Nando's

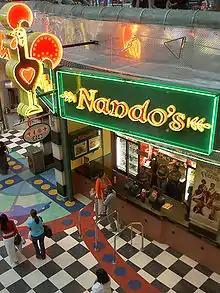
Nando's take-away in Canal Walk Shopping Mall, Cape Town, South Africa (2006)

Fernando Duarte and his friend Robert Brozin, the founders of the first Nando's, bought a restaurant previously called "Chickenland" and renamed it Nando's. They opened it in 1987. By 2018, there were 340 Nando's restaurants throughout its home market of South Africa.